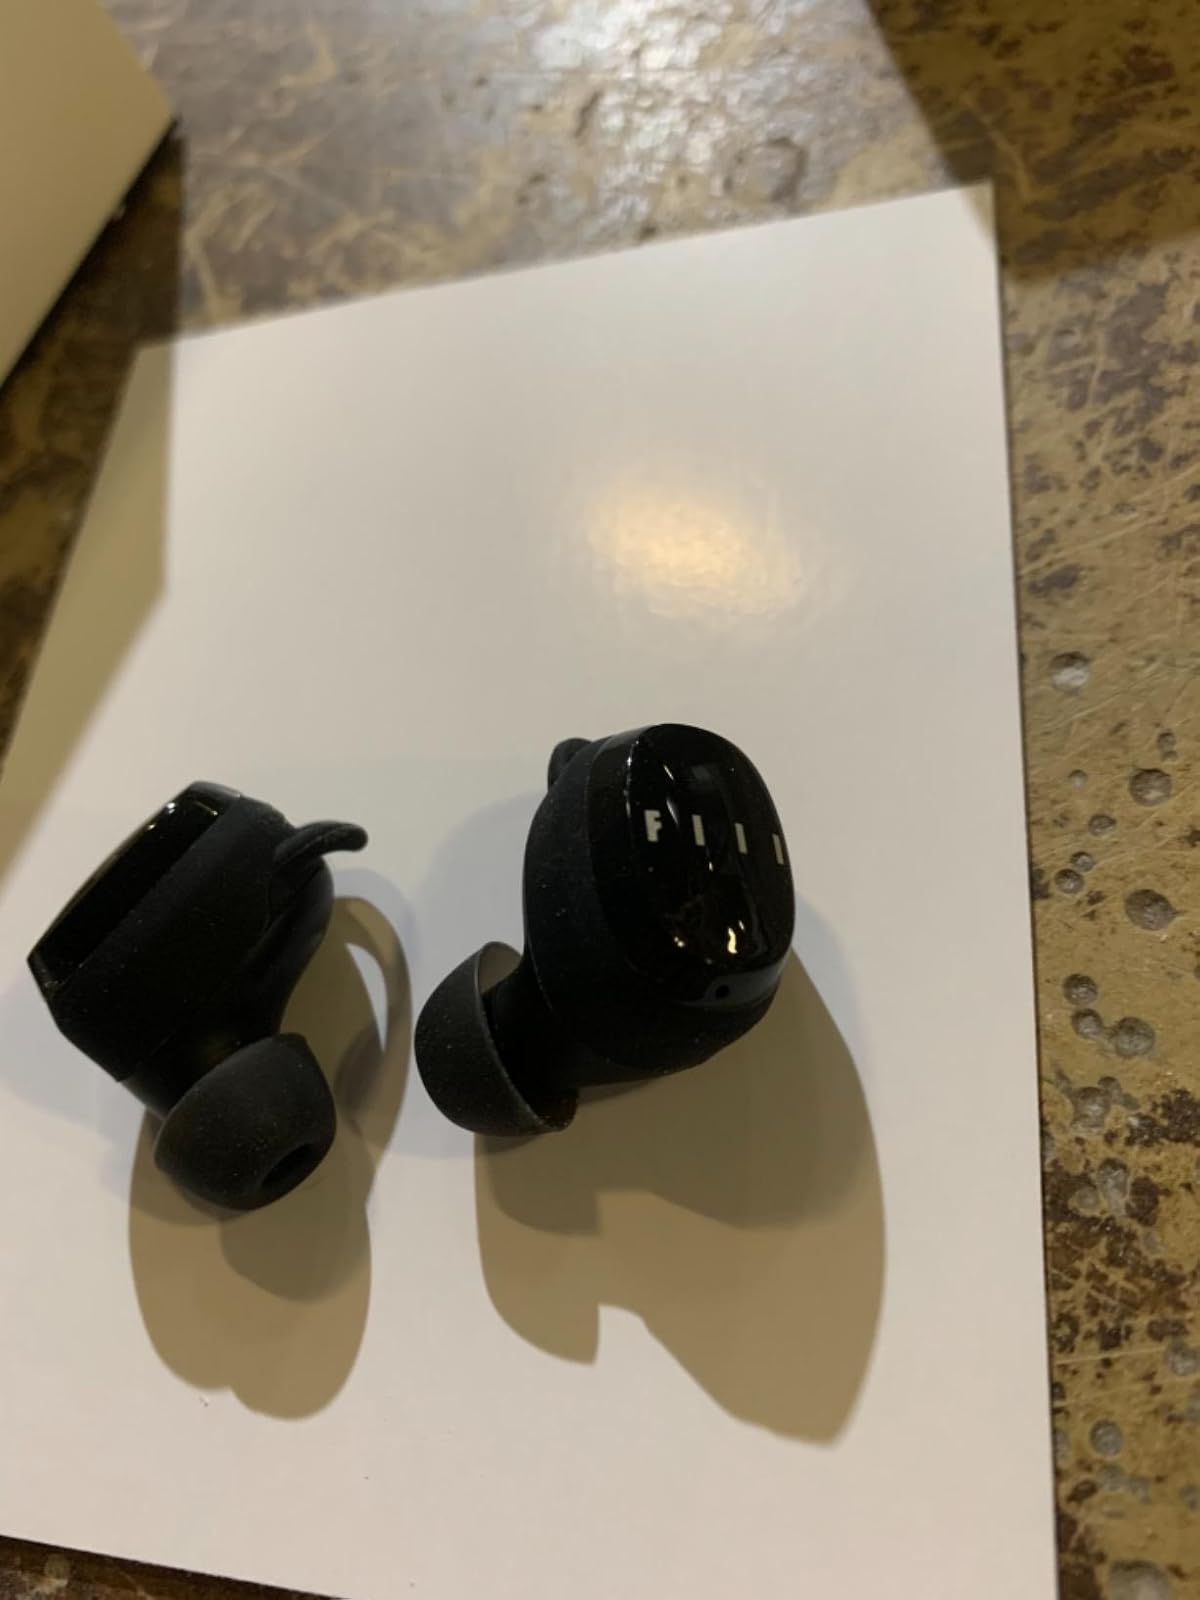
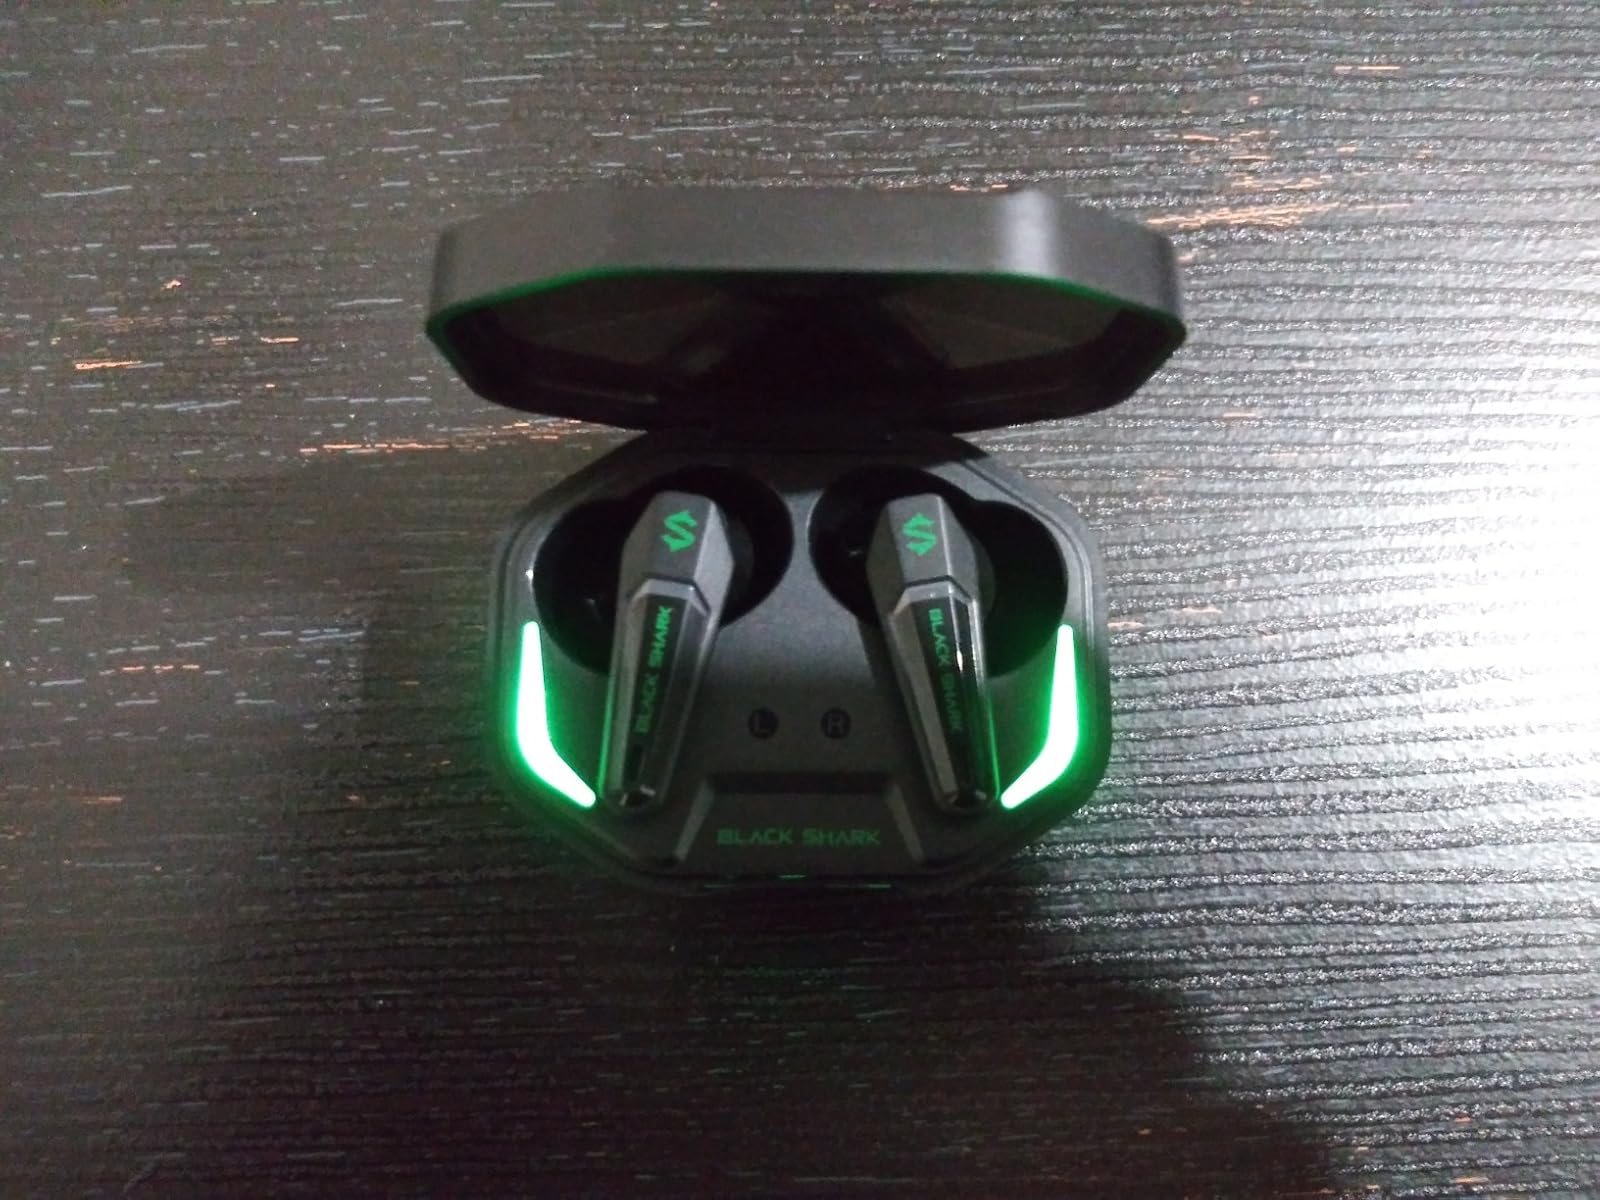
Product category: earbuds
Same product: no